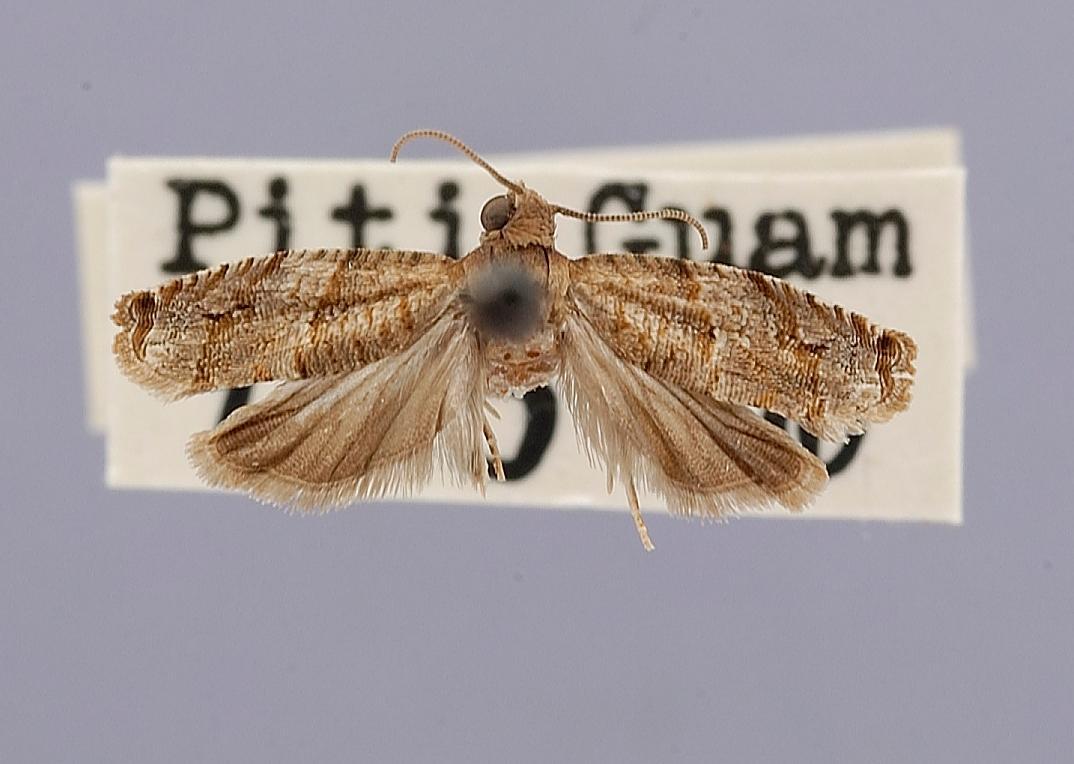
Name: Icelita tatarana coppelia
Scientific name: Icelita tatarana coppelia Clarke, 1976
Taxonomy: Animalia, Arthropoda, Insecta, Lepidoptera, Tortricidae
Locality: Piti, [Not Stated], Guam, United States
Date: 15 Sep 1936